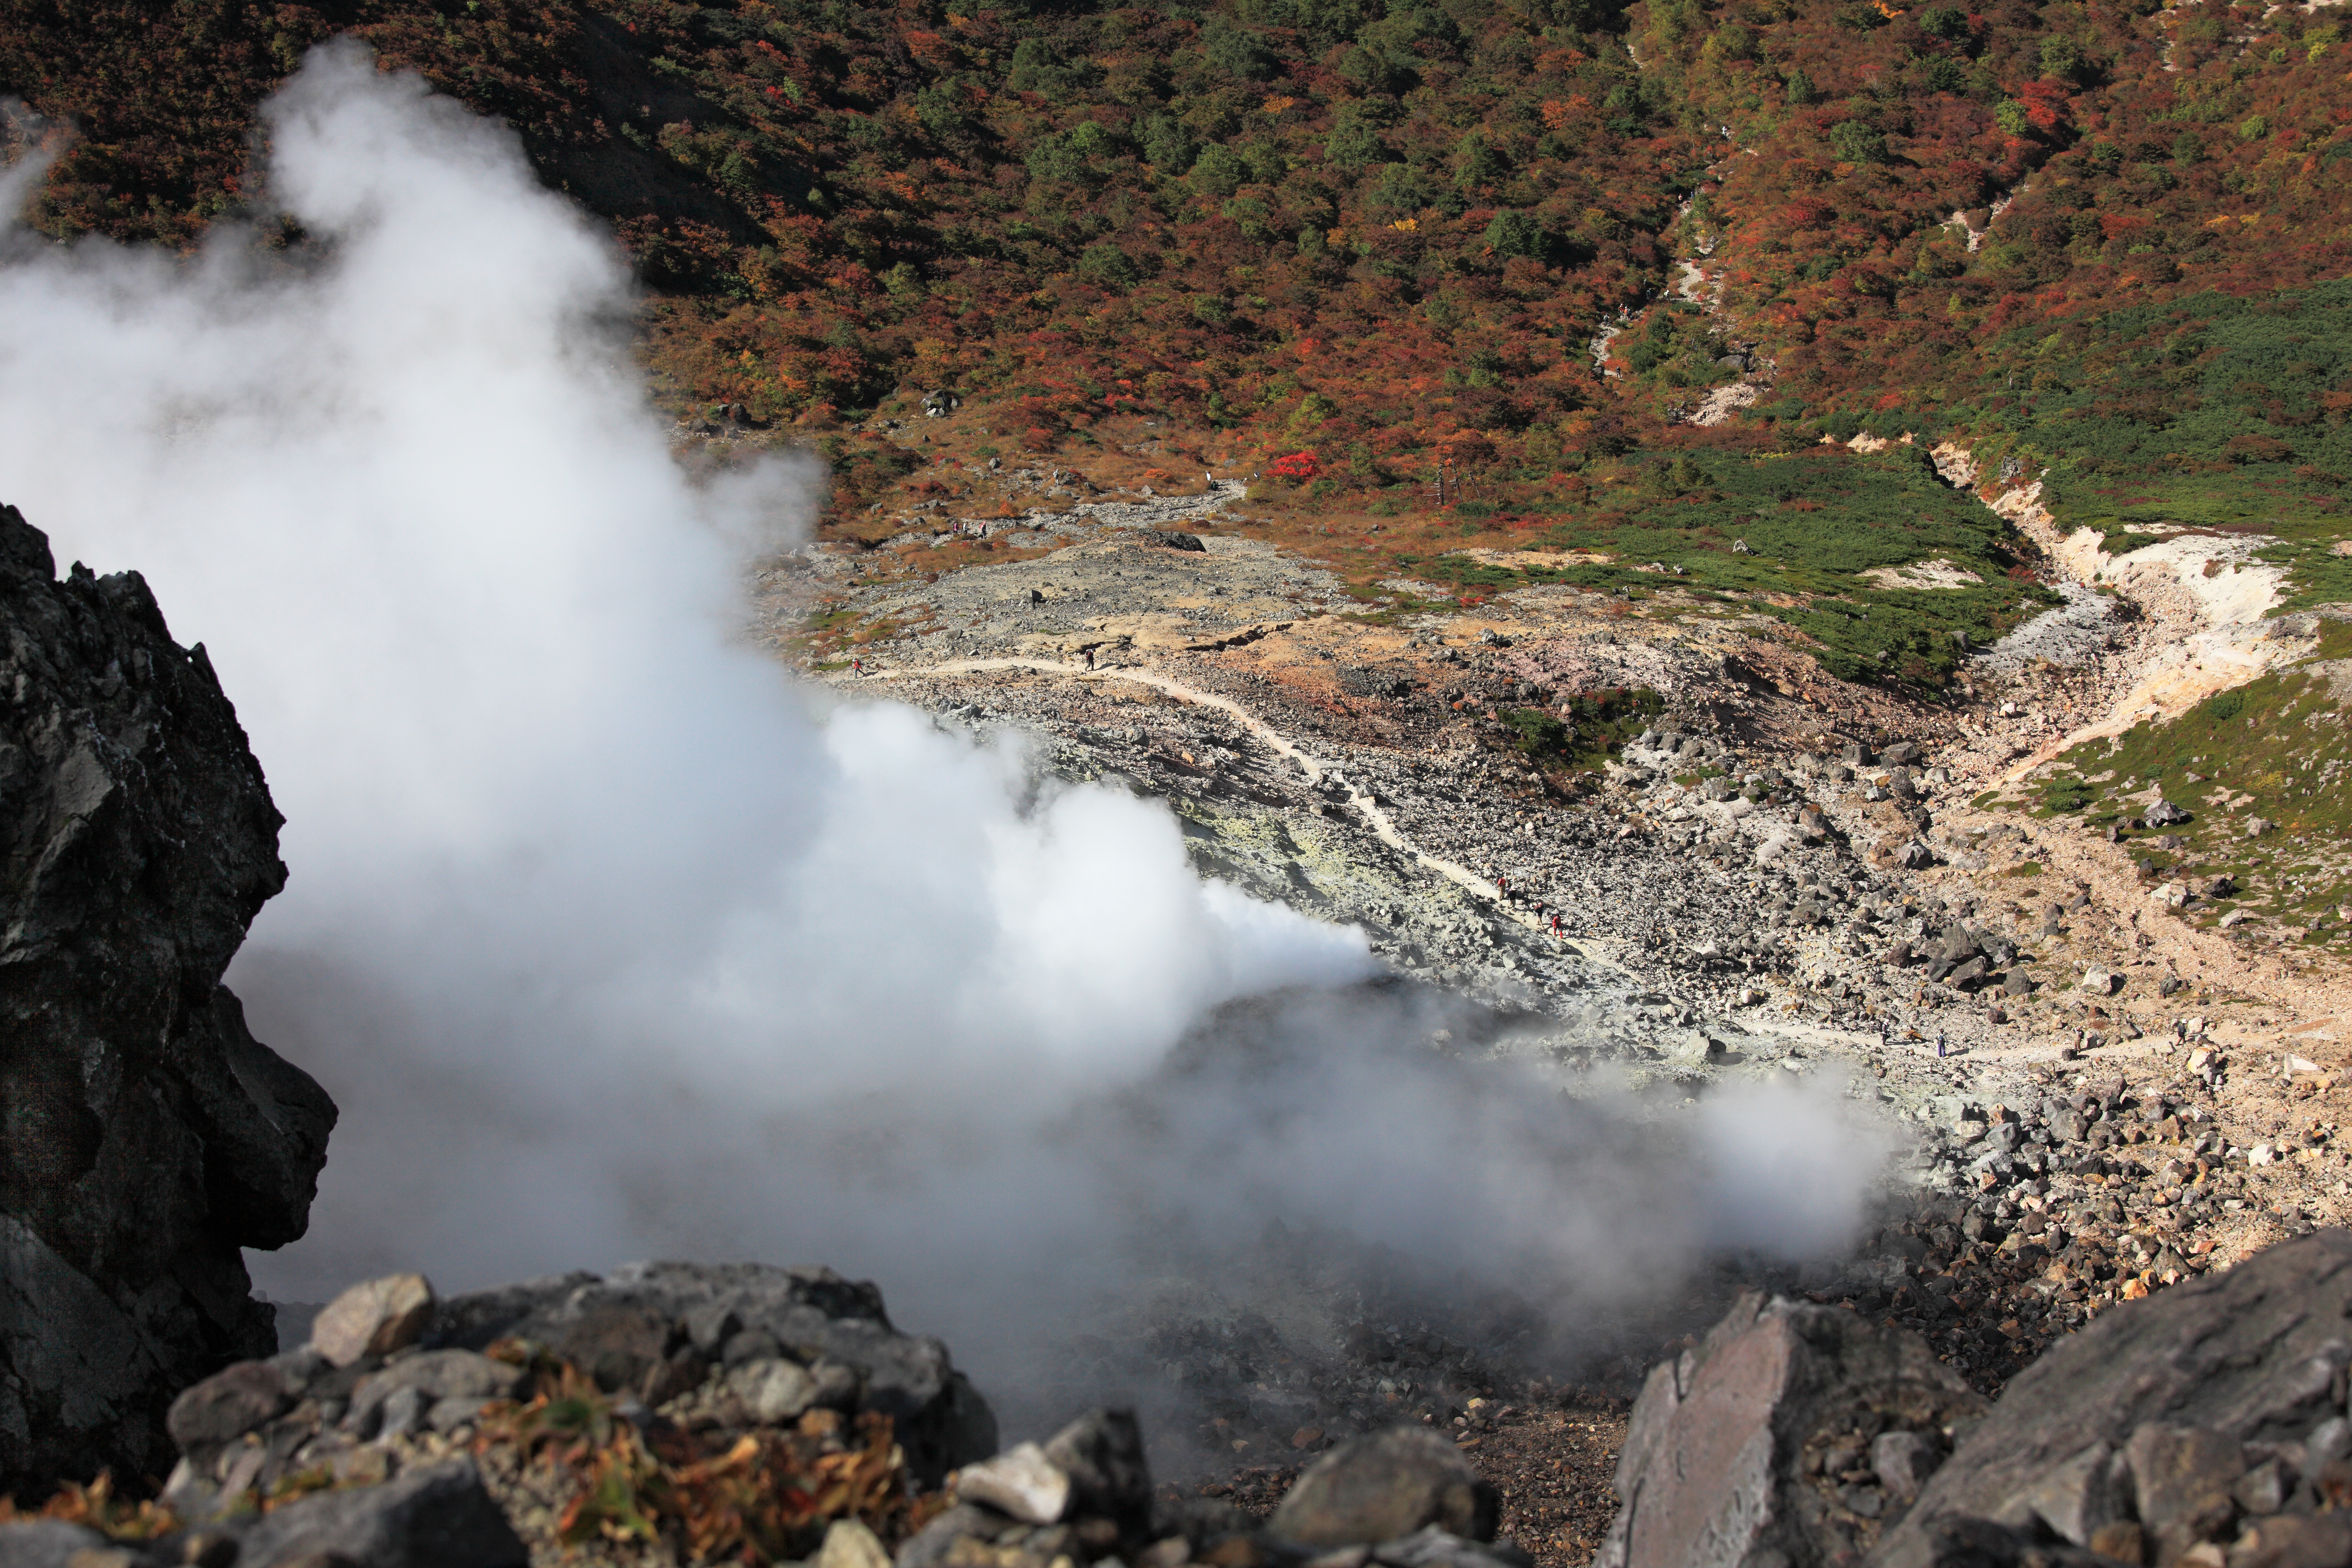
rock, wilderness, mountain, smoke, stream, high, volcano, ridge, geology, tochigi, 5d, hires, markii, water feature, hi, res, resolution, nasu, chausudake, fumes, landform, geographical feature, geological phenomenon